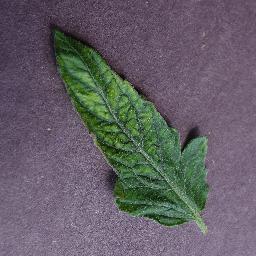
Label: Tomato___Tomato_mosaic_virus